Darius the Great

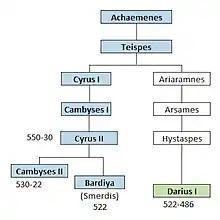
Lineage of Darius the Great according to the Behistun Inscription

There are different accounts of the rise of Darius to the throne from both Darius himself and Greek historians. The oldest records report a convoluted sequence of events in which Cambyses II lost his mind, had his brother Bardiya murdered, and died from an infected leg wound. After this, Darius and a group of six nobles travelled to Sikayauvati to kill an usurper, Gaumata, who had taken the throne by pretending to be Bardiya during the true king's absence.